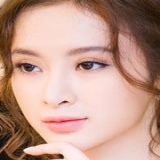
diễn viên Angela Phương Trinh